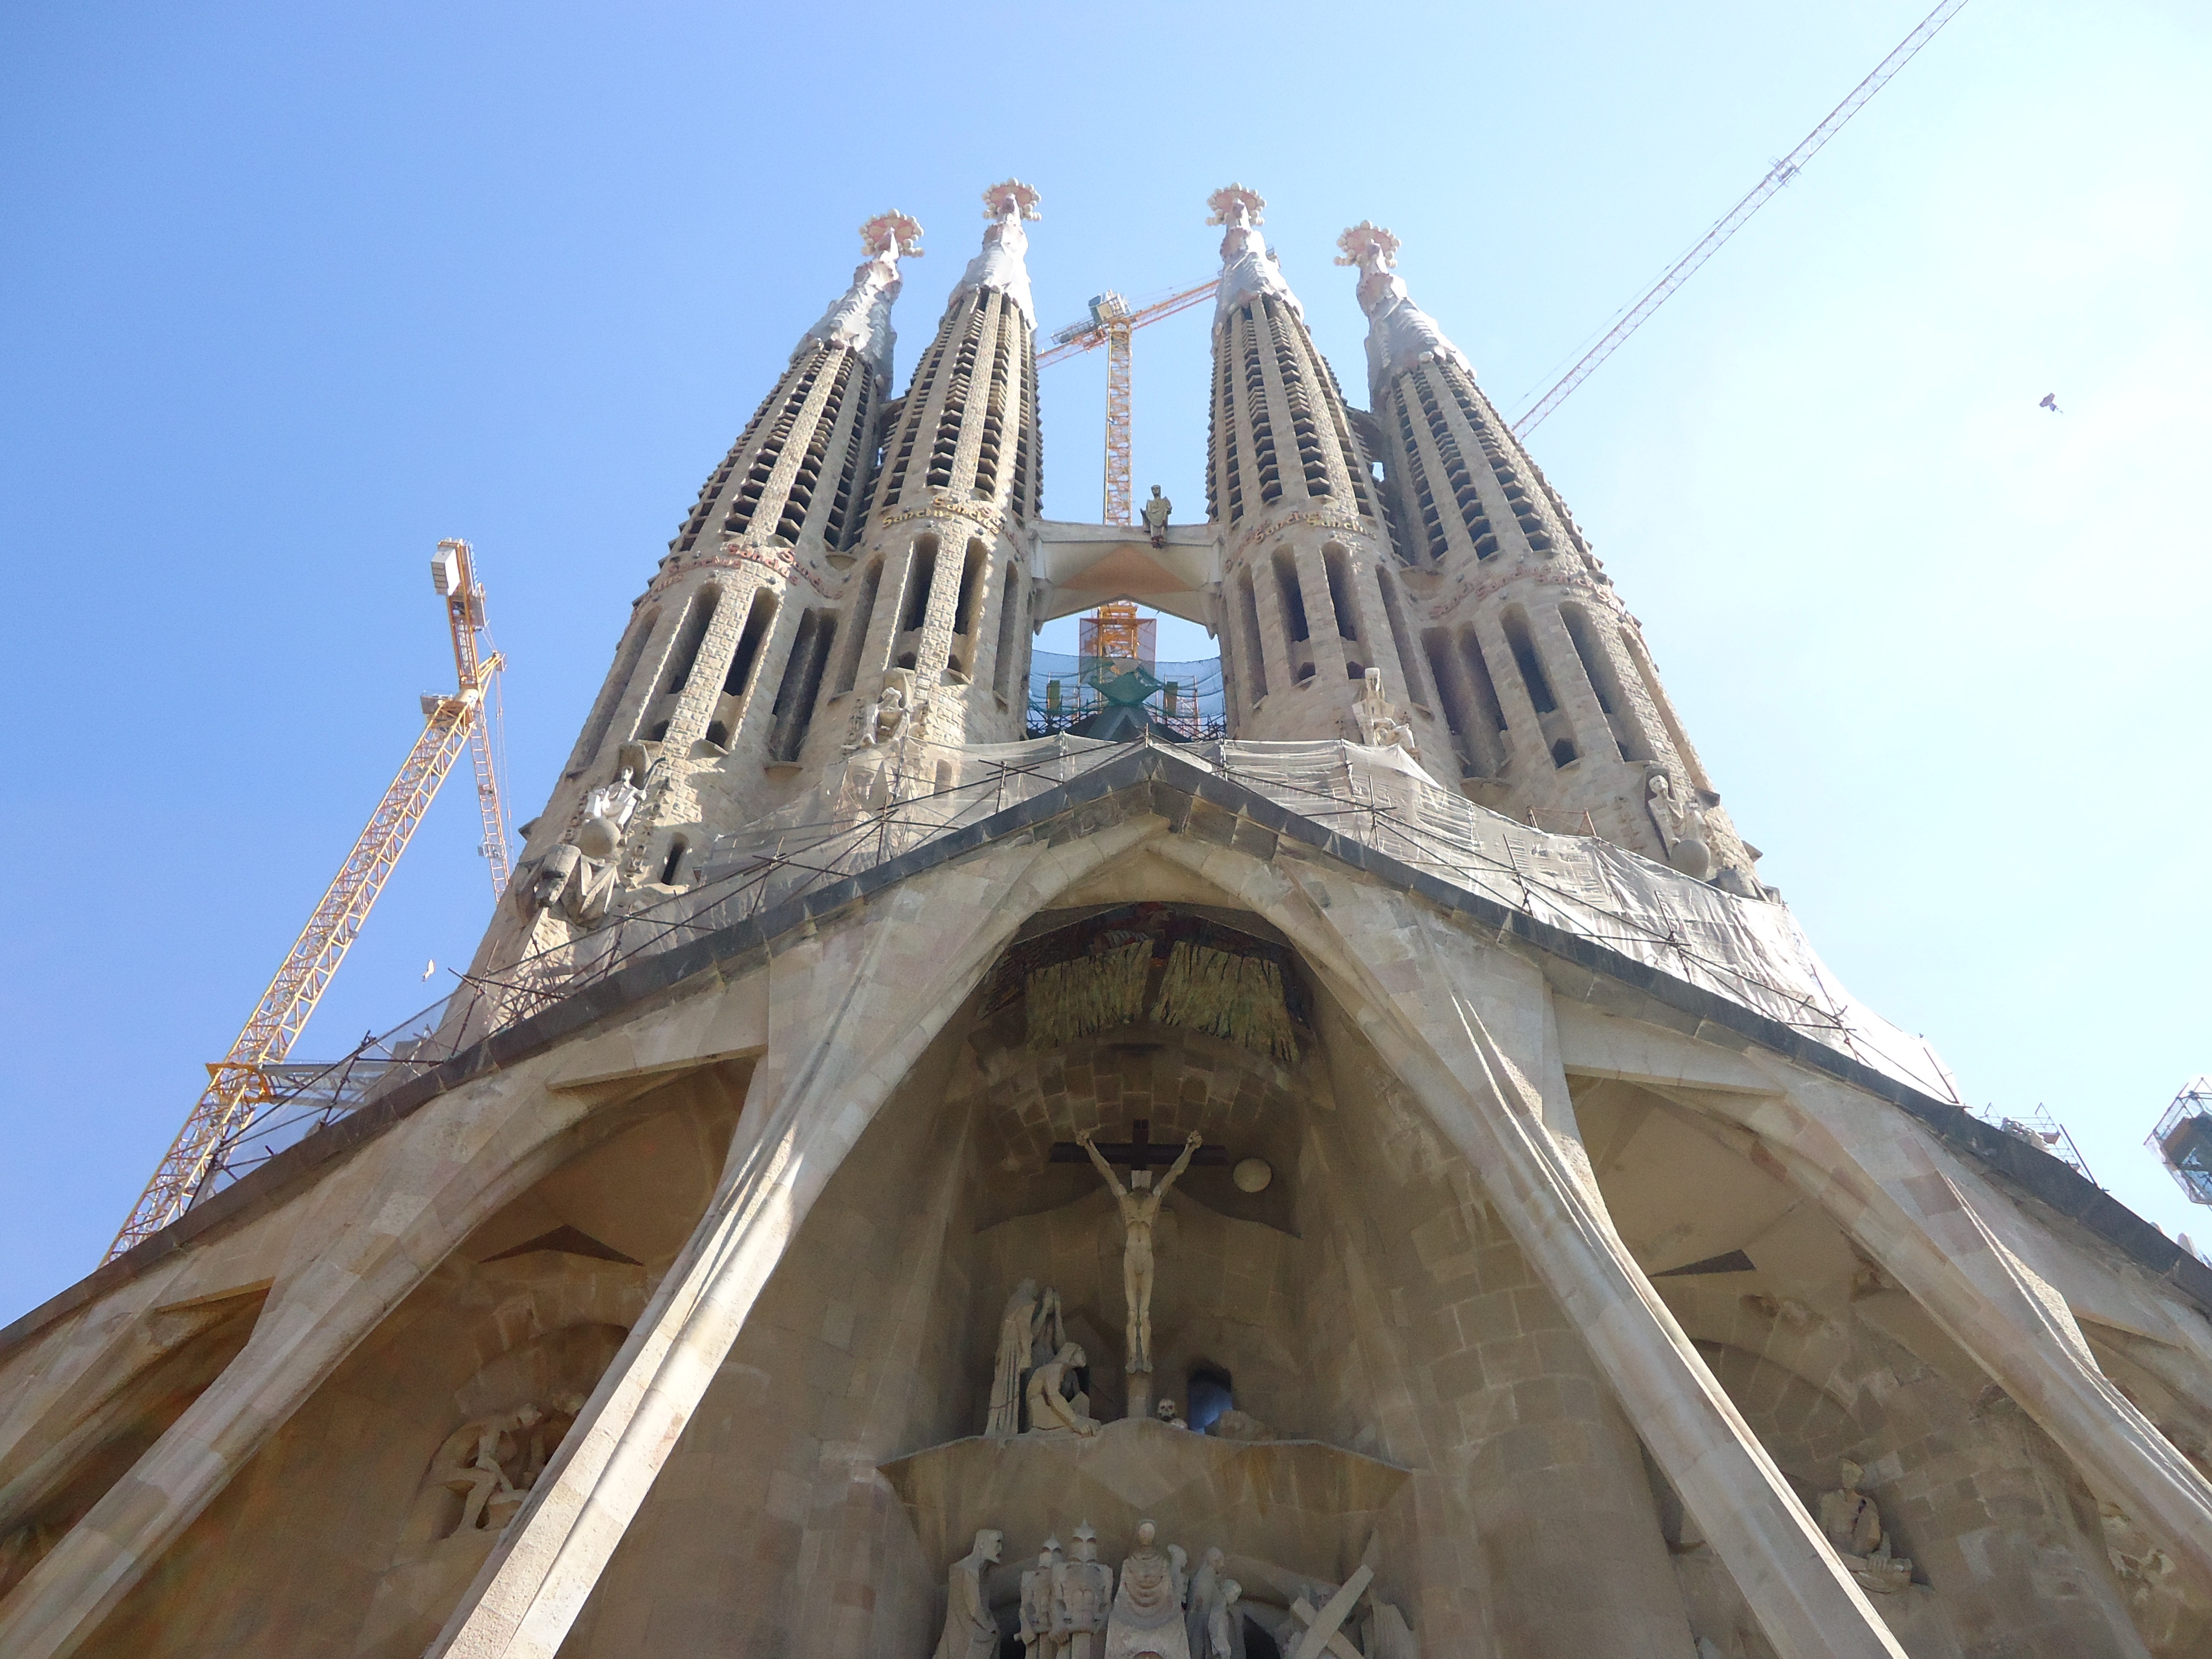
building, tower, landmark, church, cathedral, barcelona, place of worship, art, temple, spire, steeple, dome, salvador dali, sagrada family